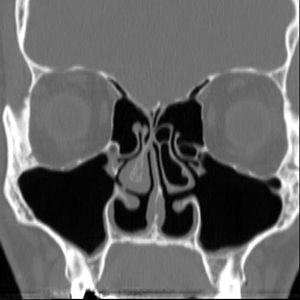
Le syndrome du nez vide, de l’anglais : Empty Nose Syndrome, est un état qui apparaît quand une quantité excessive de tissu nasal producteur de mucus a été chirurgicalement enlevée du nez ou endommagée, laissant un vide ou des dommages trop importants dans les cavités nasales. Même une chirurgie conservative peut mener au Syndrome du nez vide car il n'y a pas de standard sur la quantité du cornet qui peut être réséquée avant de développer le Syndrome du nez vide.